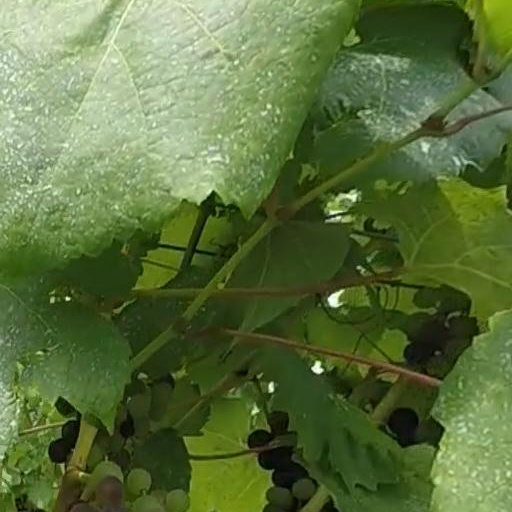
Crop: grape